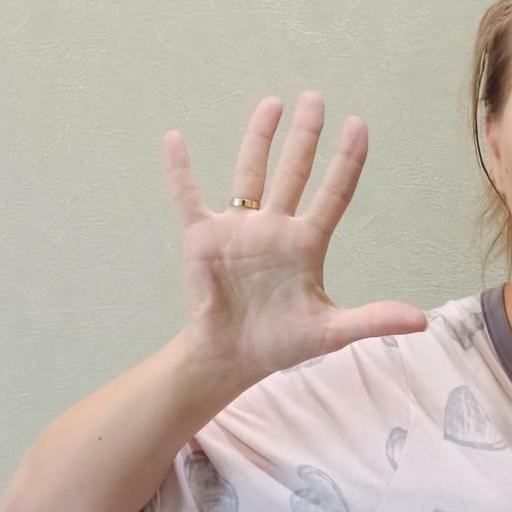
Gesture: palm